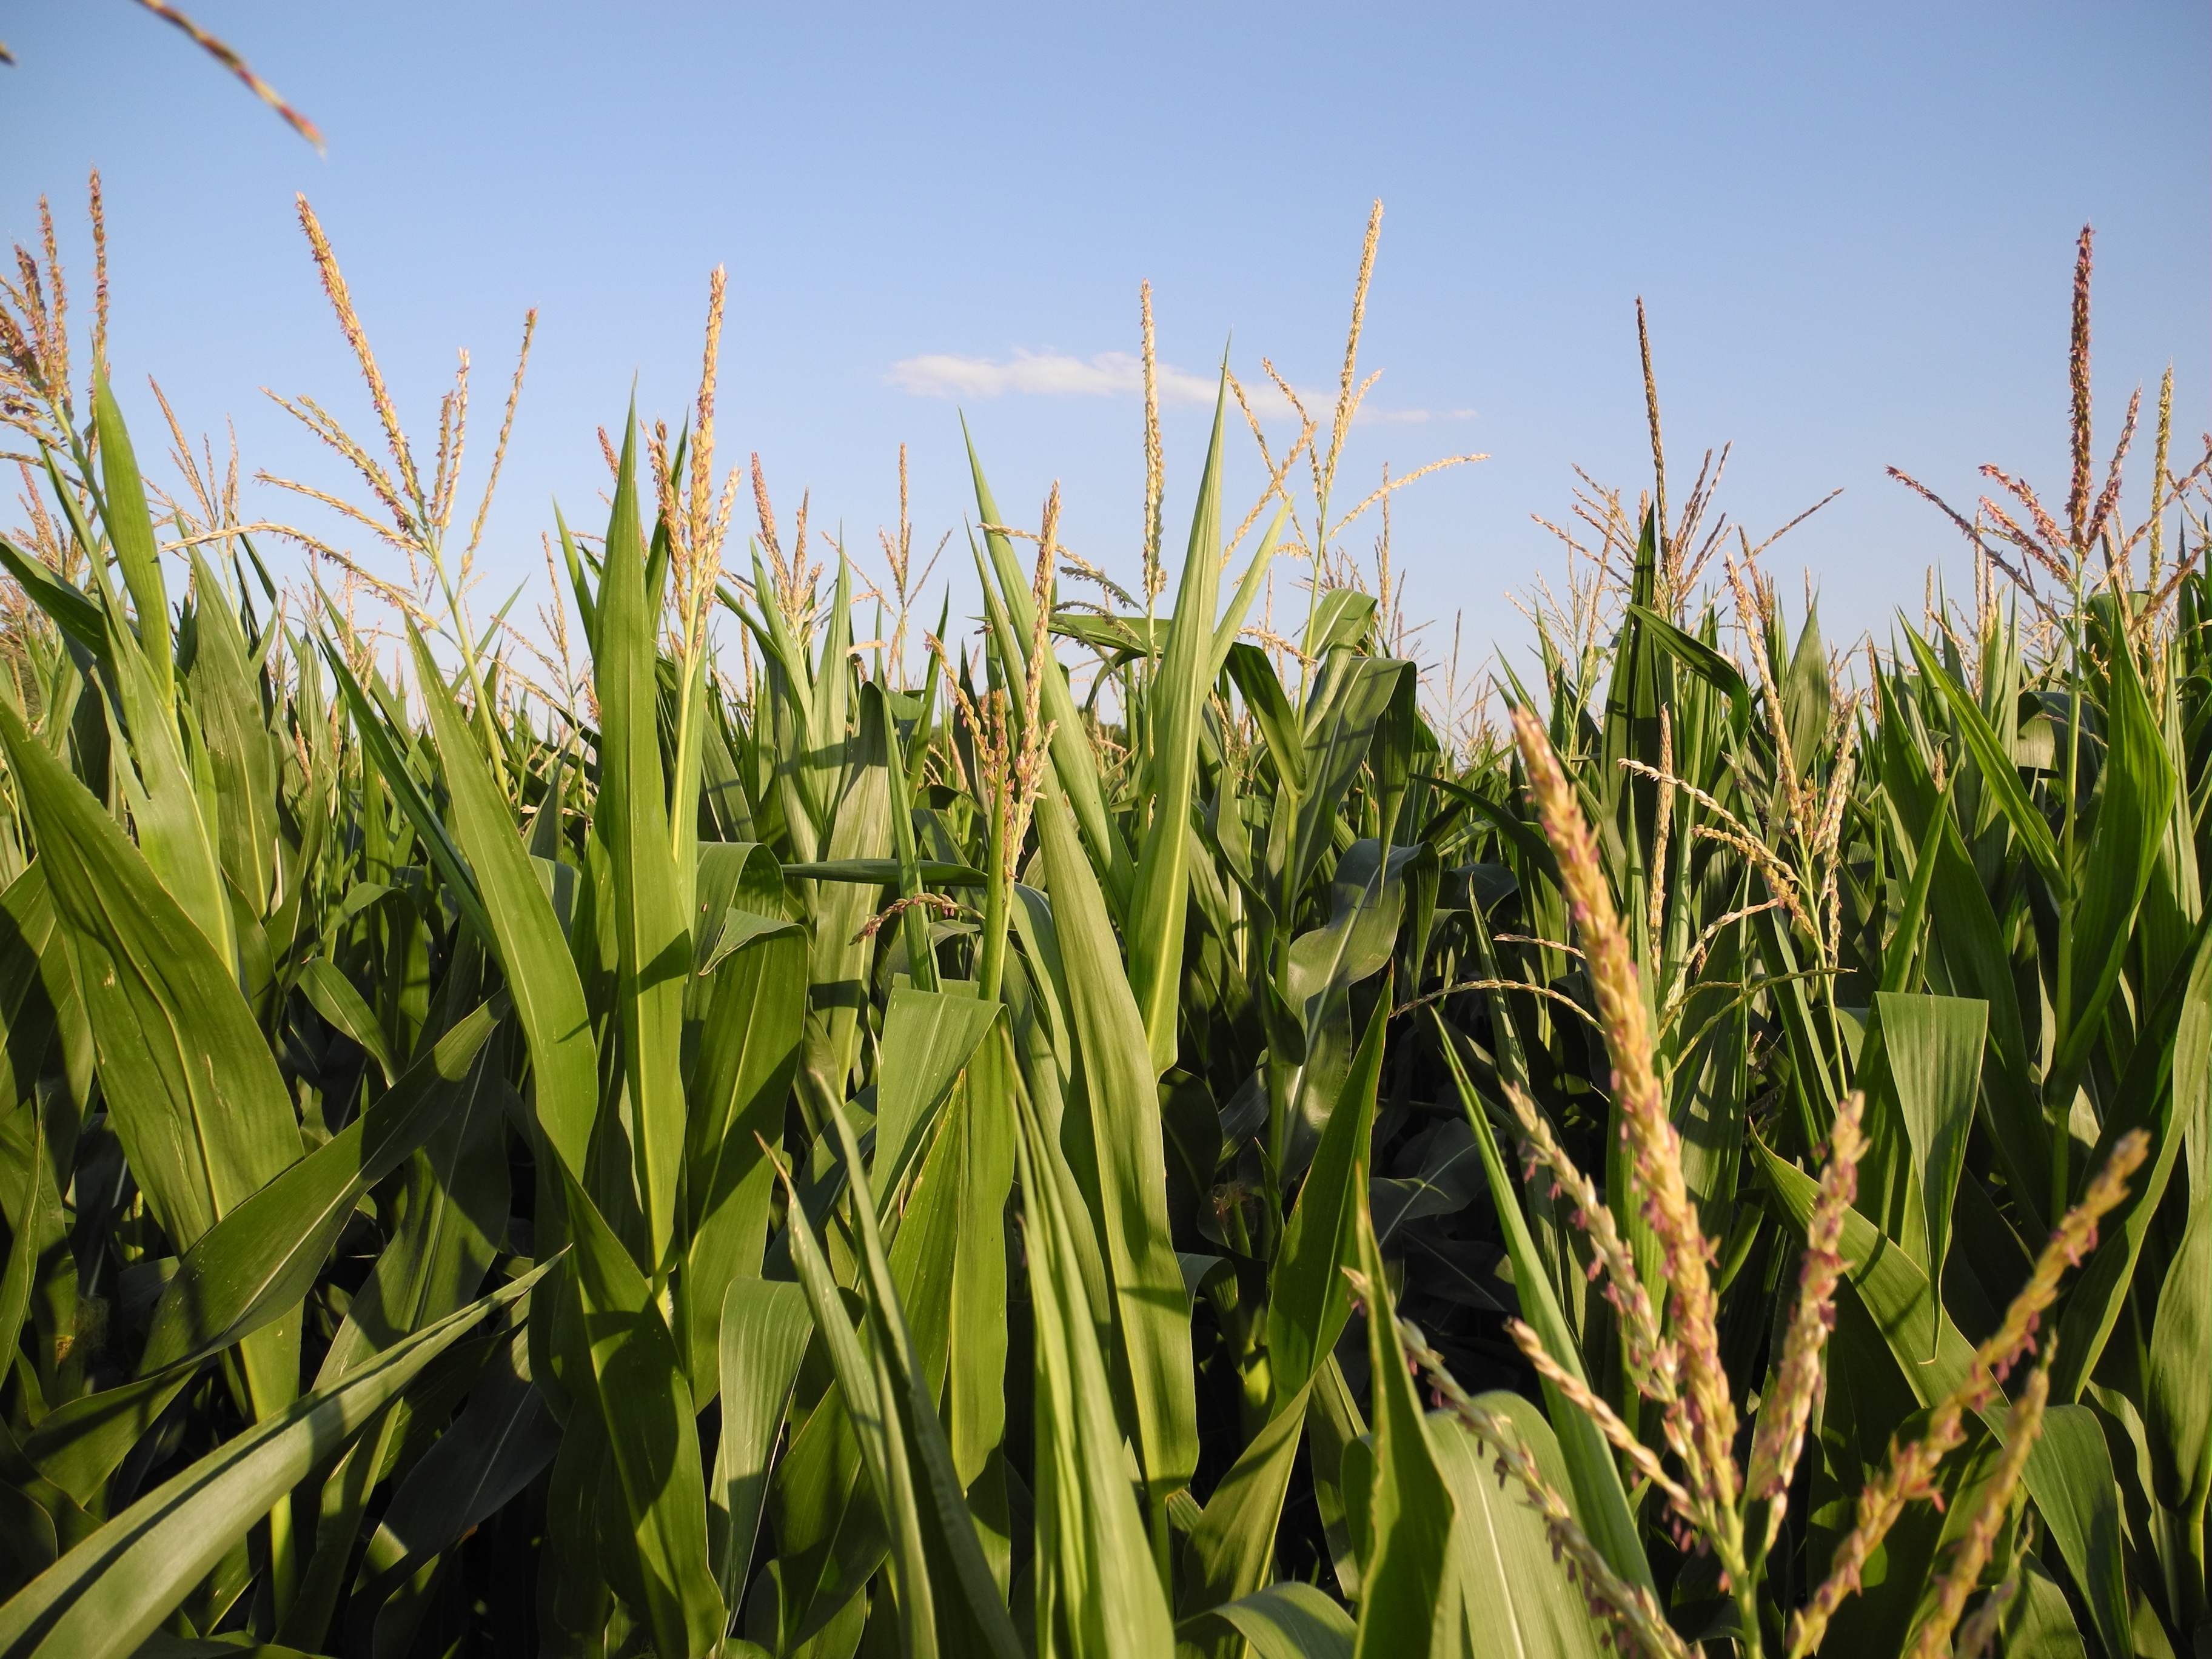
grass, plant, field, wheat, prairie, foliage, food, crop, corn, ear, agriculture, cereal, grassland, rye, maize, paddy field, commodity, triticale, grass family, plant stem, phragmites, food grain